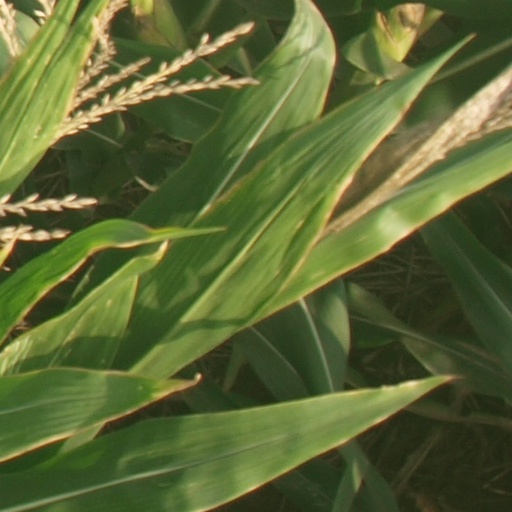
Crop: maize; corn